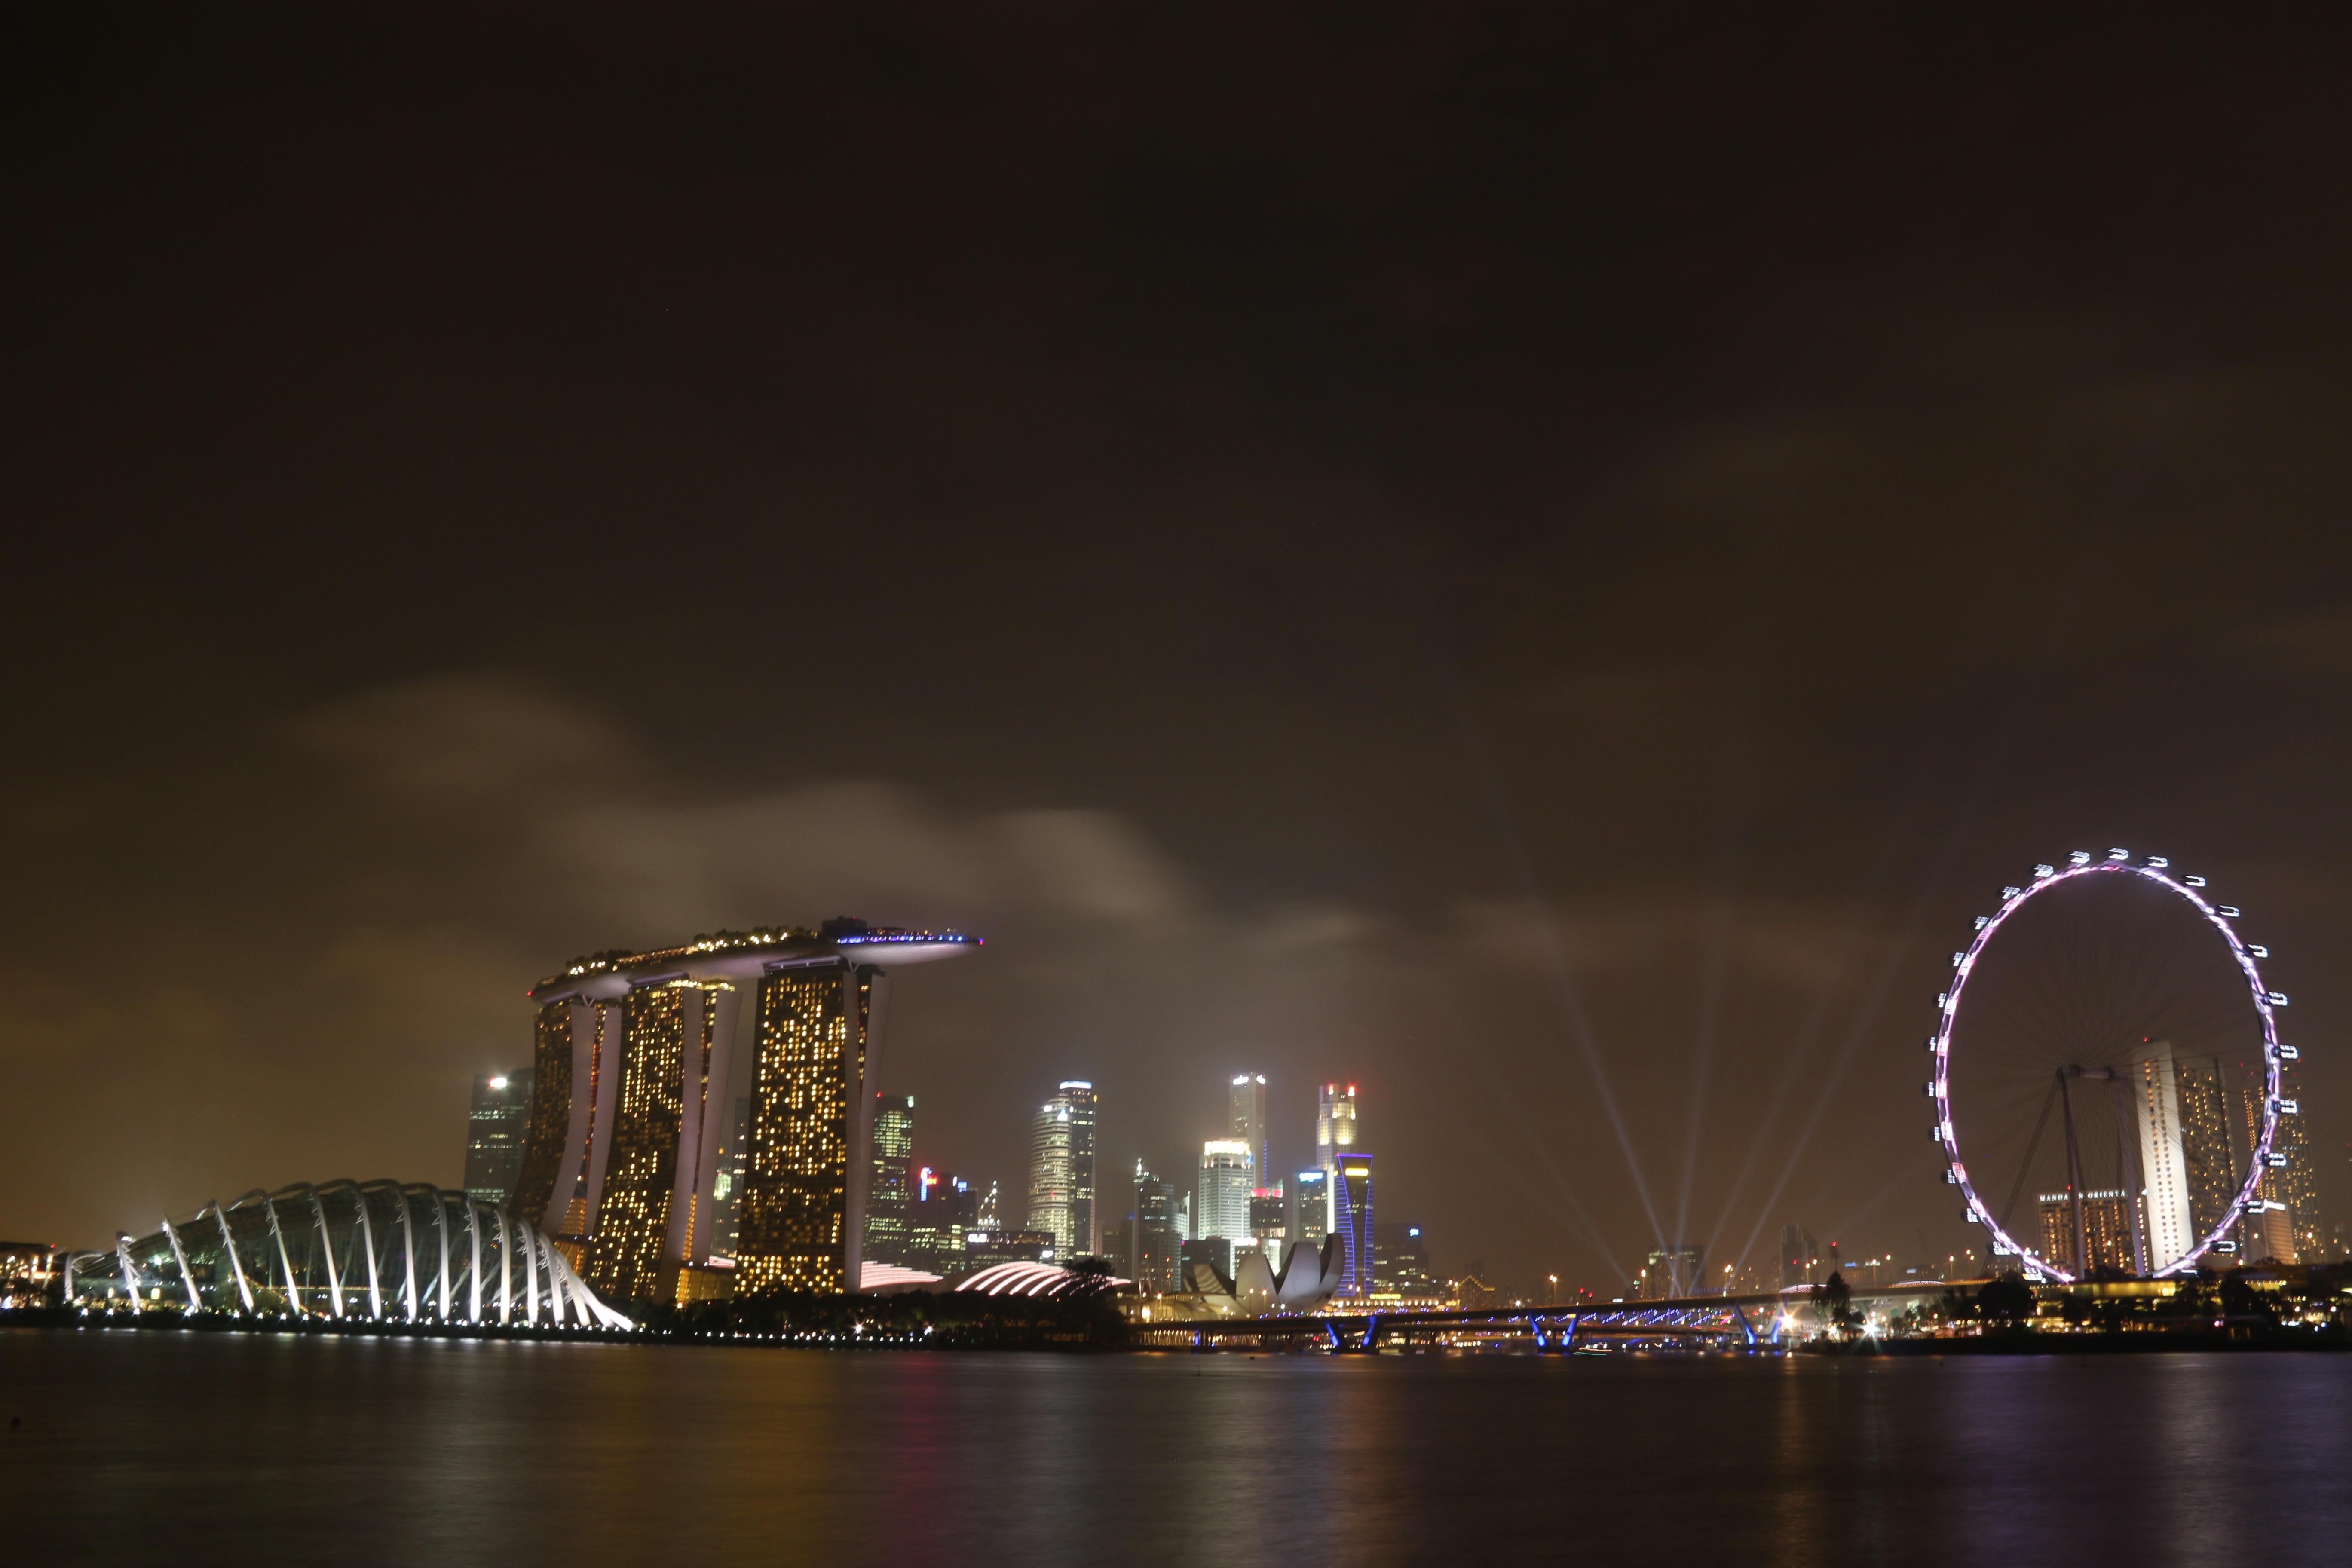
landscape, horizon, light, architecture, skyline, night, building, city, skyscraper, cityscape, dusk, evening, reflection, darkness, scene, singapore, singaporeflyer, marinabaysands, metropolis, human settlement